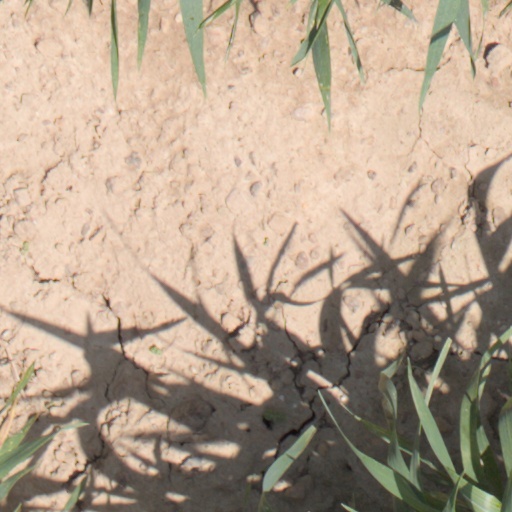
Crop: wheat